CDF Aviation Management Program

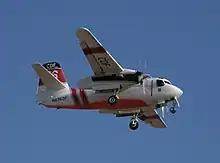
Grumman S-2T landing at Fox Field, while fighting the North Fire

Three TBM accidents in 1973 and three F7F accidents in 1974 accelerated the CAL FIRE S-2 modification program. As a result, contracts were entered into with four California contractors, Aero Union Corp., Sis-Q Flying Service, TBM Inc. and Hemet Valley Flying Service to modify and tank ten S-2 air tankers during the 1973/1974 winter period. As a result, 12 S-2As were placed in service in 1974 and five more were built by Bay Aviation Services and put into the fleet for the 1975 fire season.